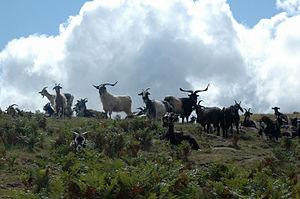
L'Iparla est un sommet des Pyrénées au Pays basque, sur la frontière franco-espagnole culminant à 1 049 m au-dessus de Bidarray, entre les Pyrénées-Atlantiques et la province de Navarre. C'est le premier sommet français de plus de 1 000 mètres en venant de l'océan Atlantique.
Saint-Étienne-de-Baïgorry est une commune française située dans le département des Pyrénées-Atlantiques, en région Nouvelle-Aquitaine.